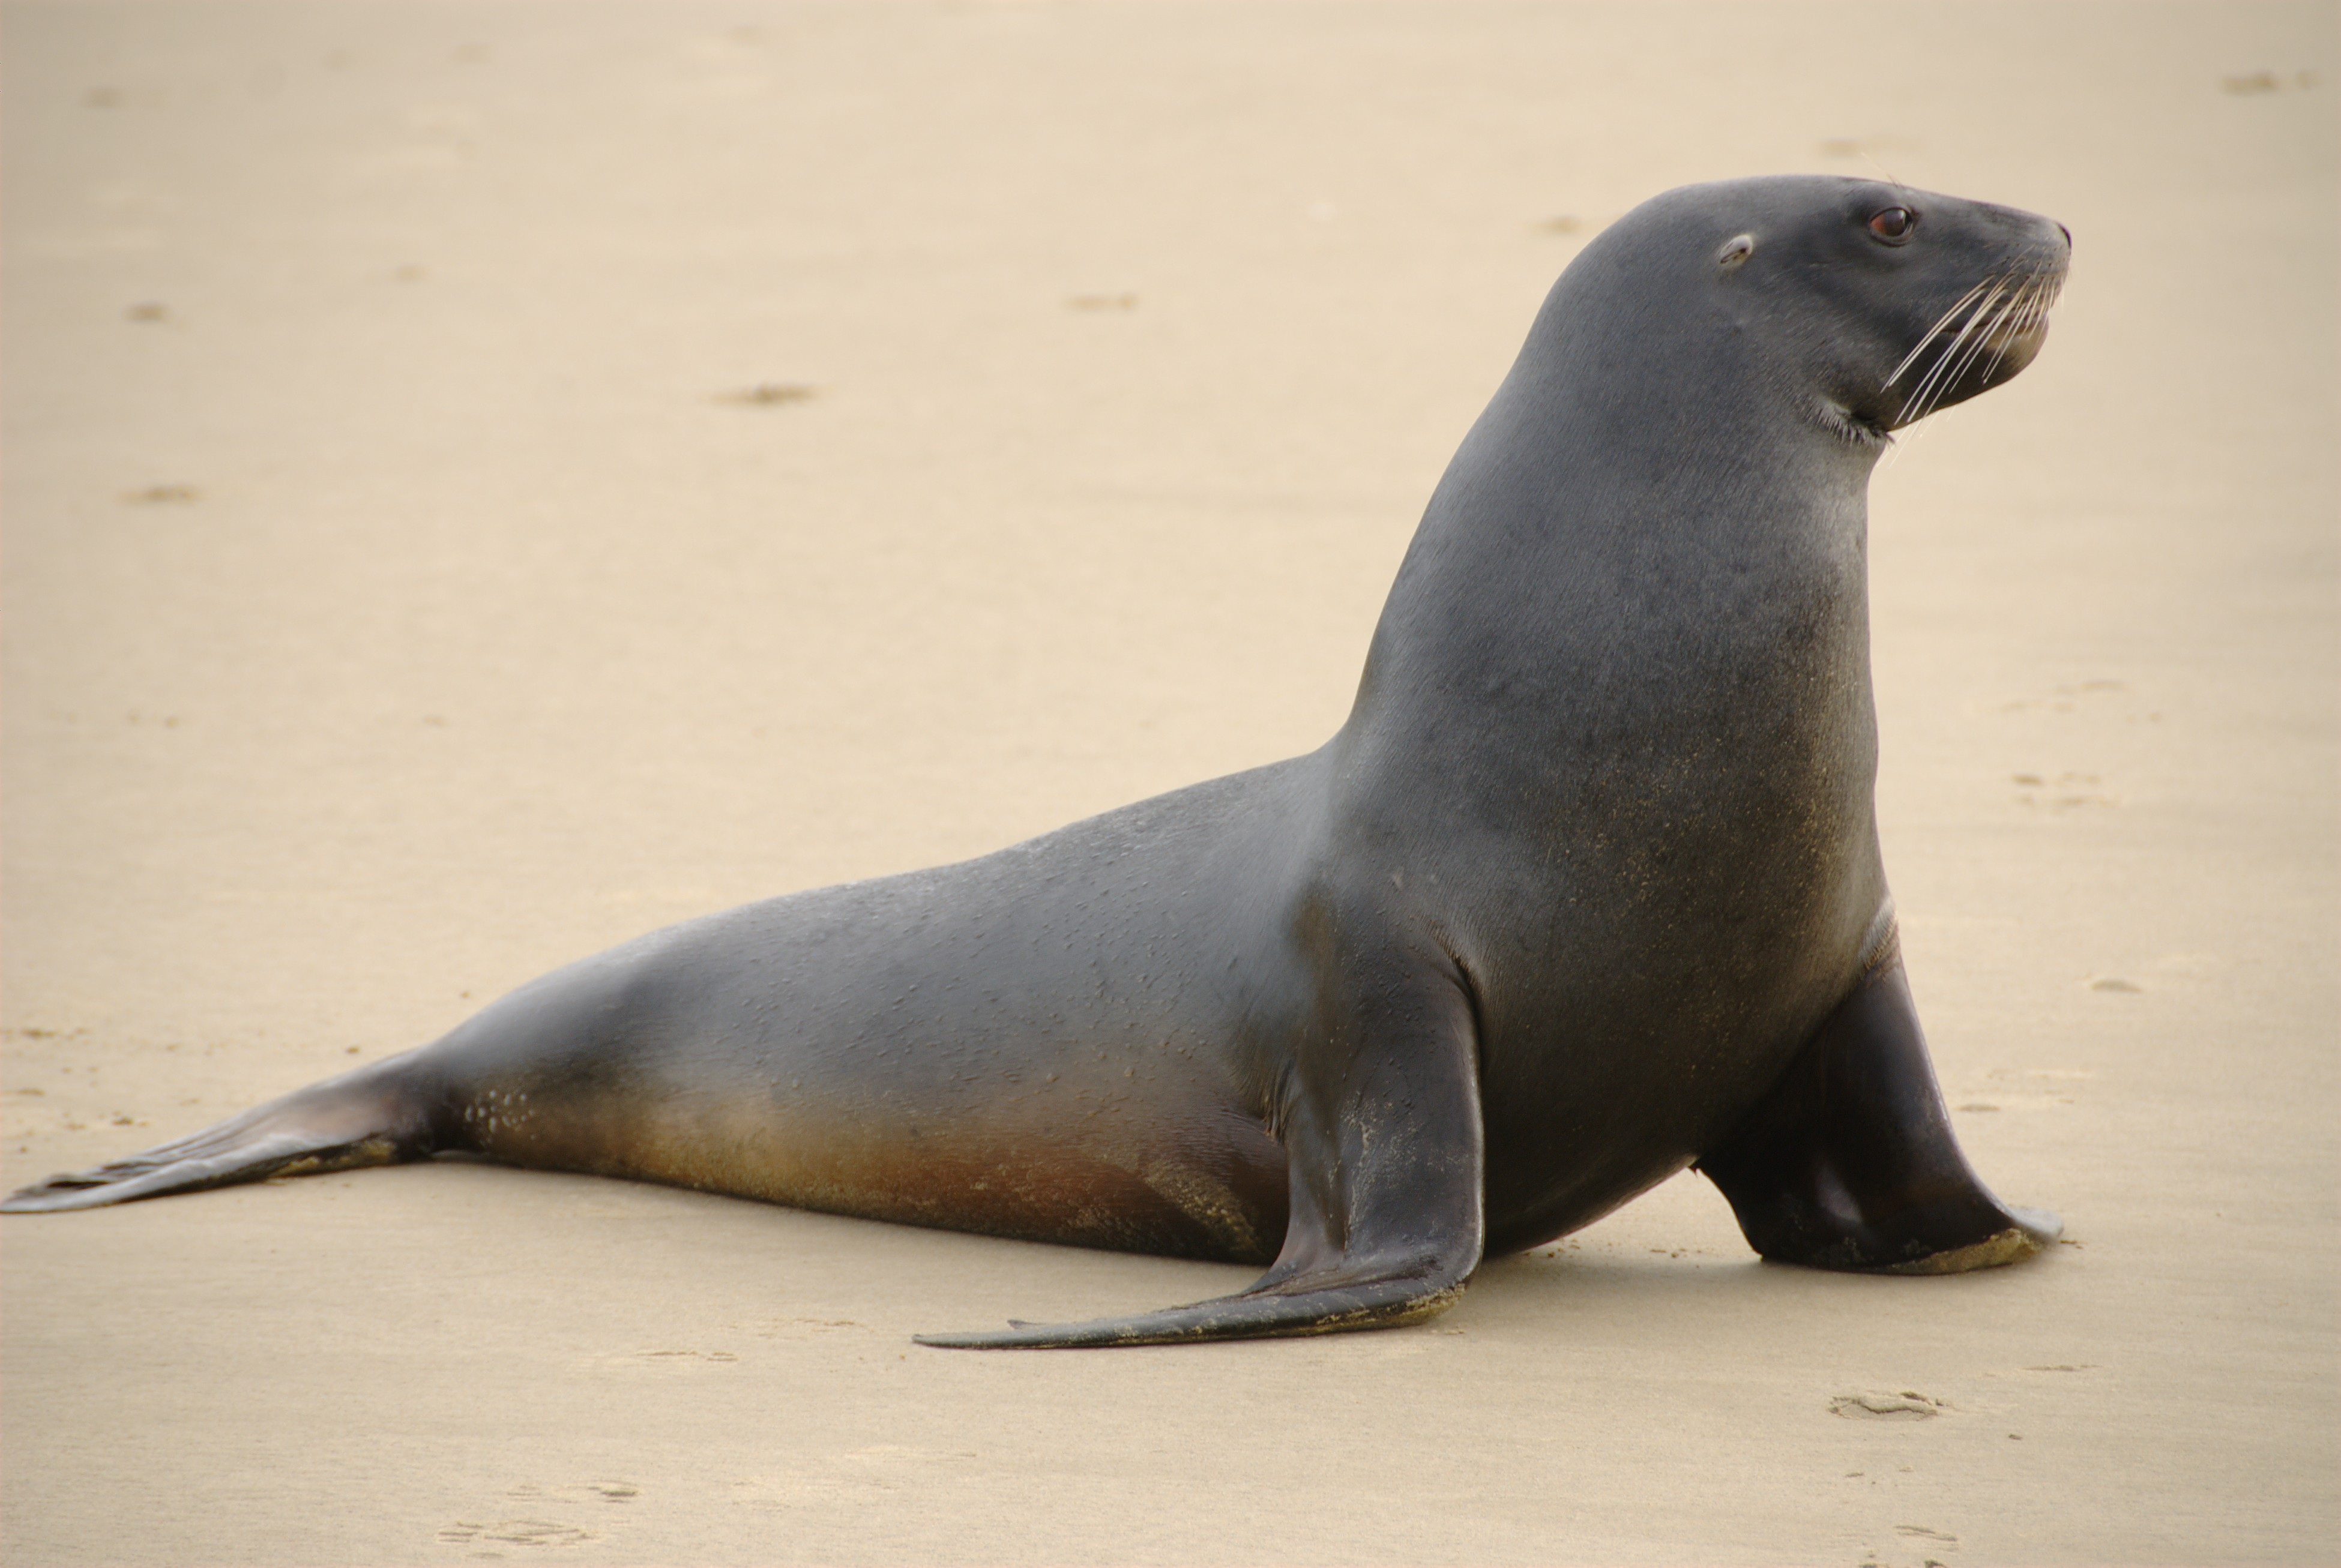
beach, coast, water, nature, sand, shore, wildlife, peaceful, mammal, fauna, sea lion, marine, seals, new zealand, vertebrate, resting, harbor seal, marine mammal